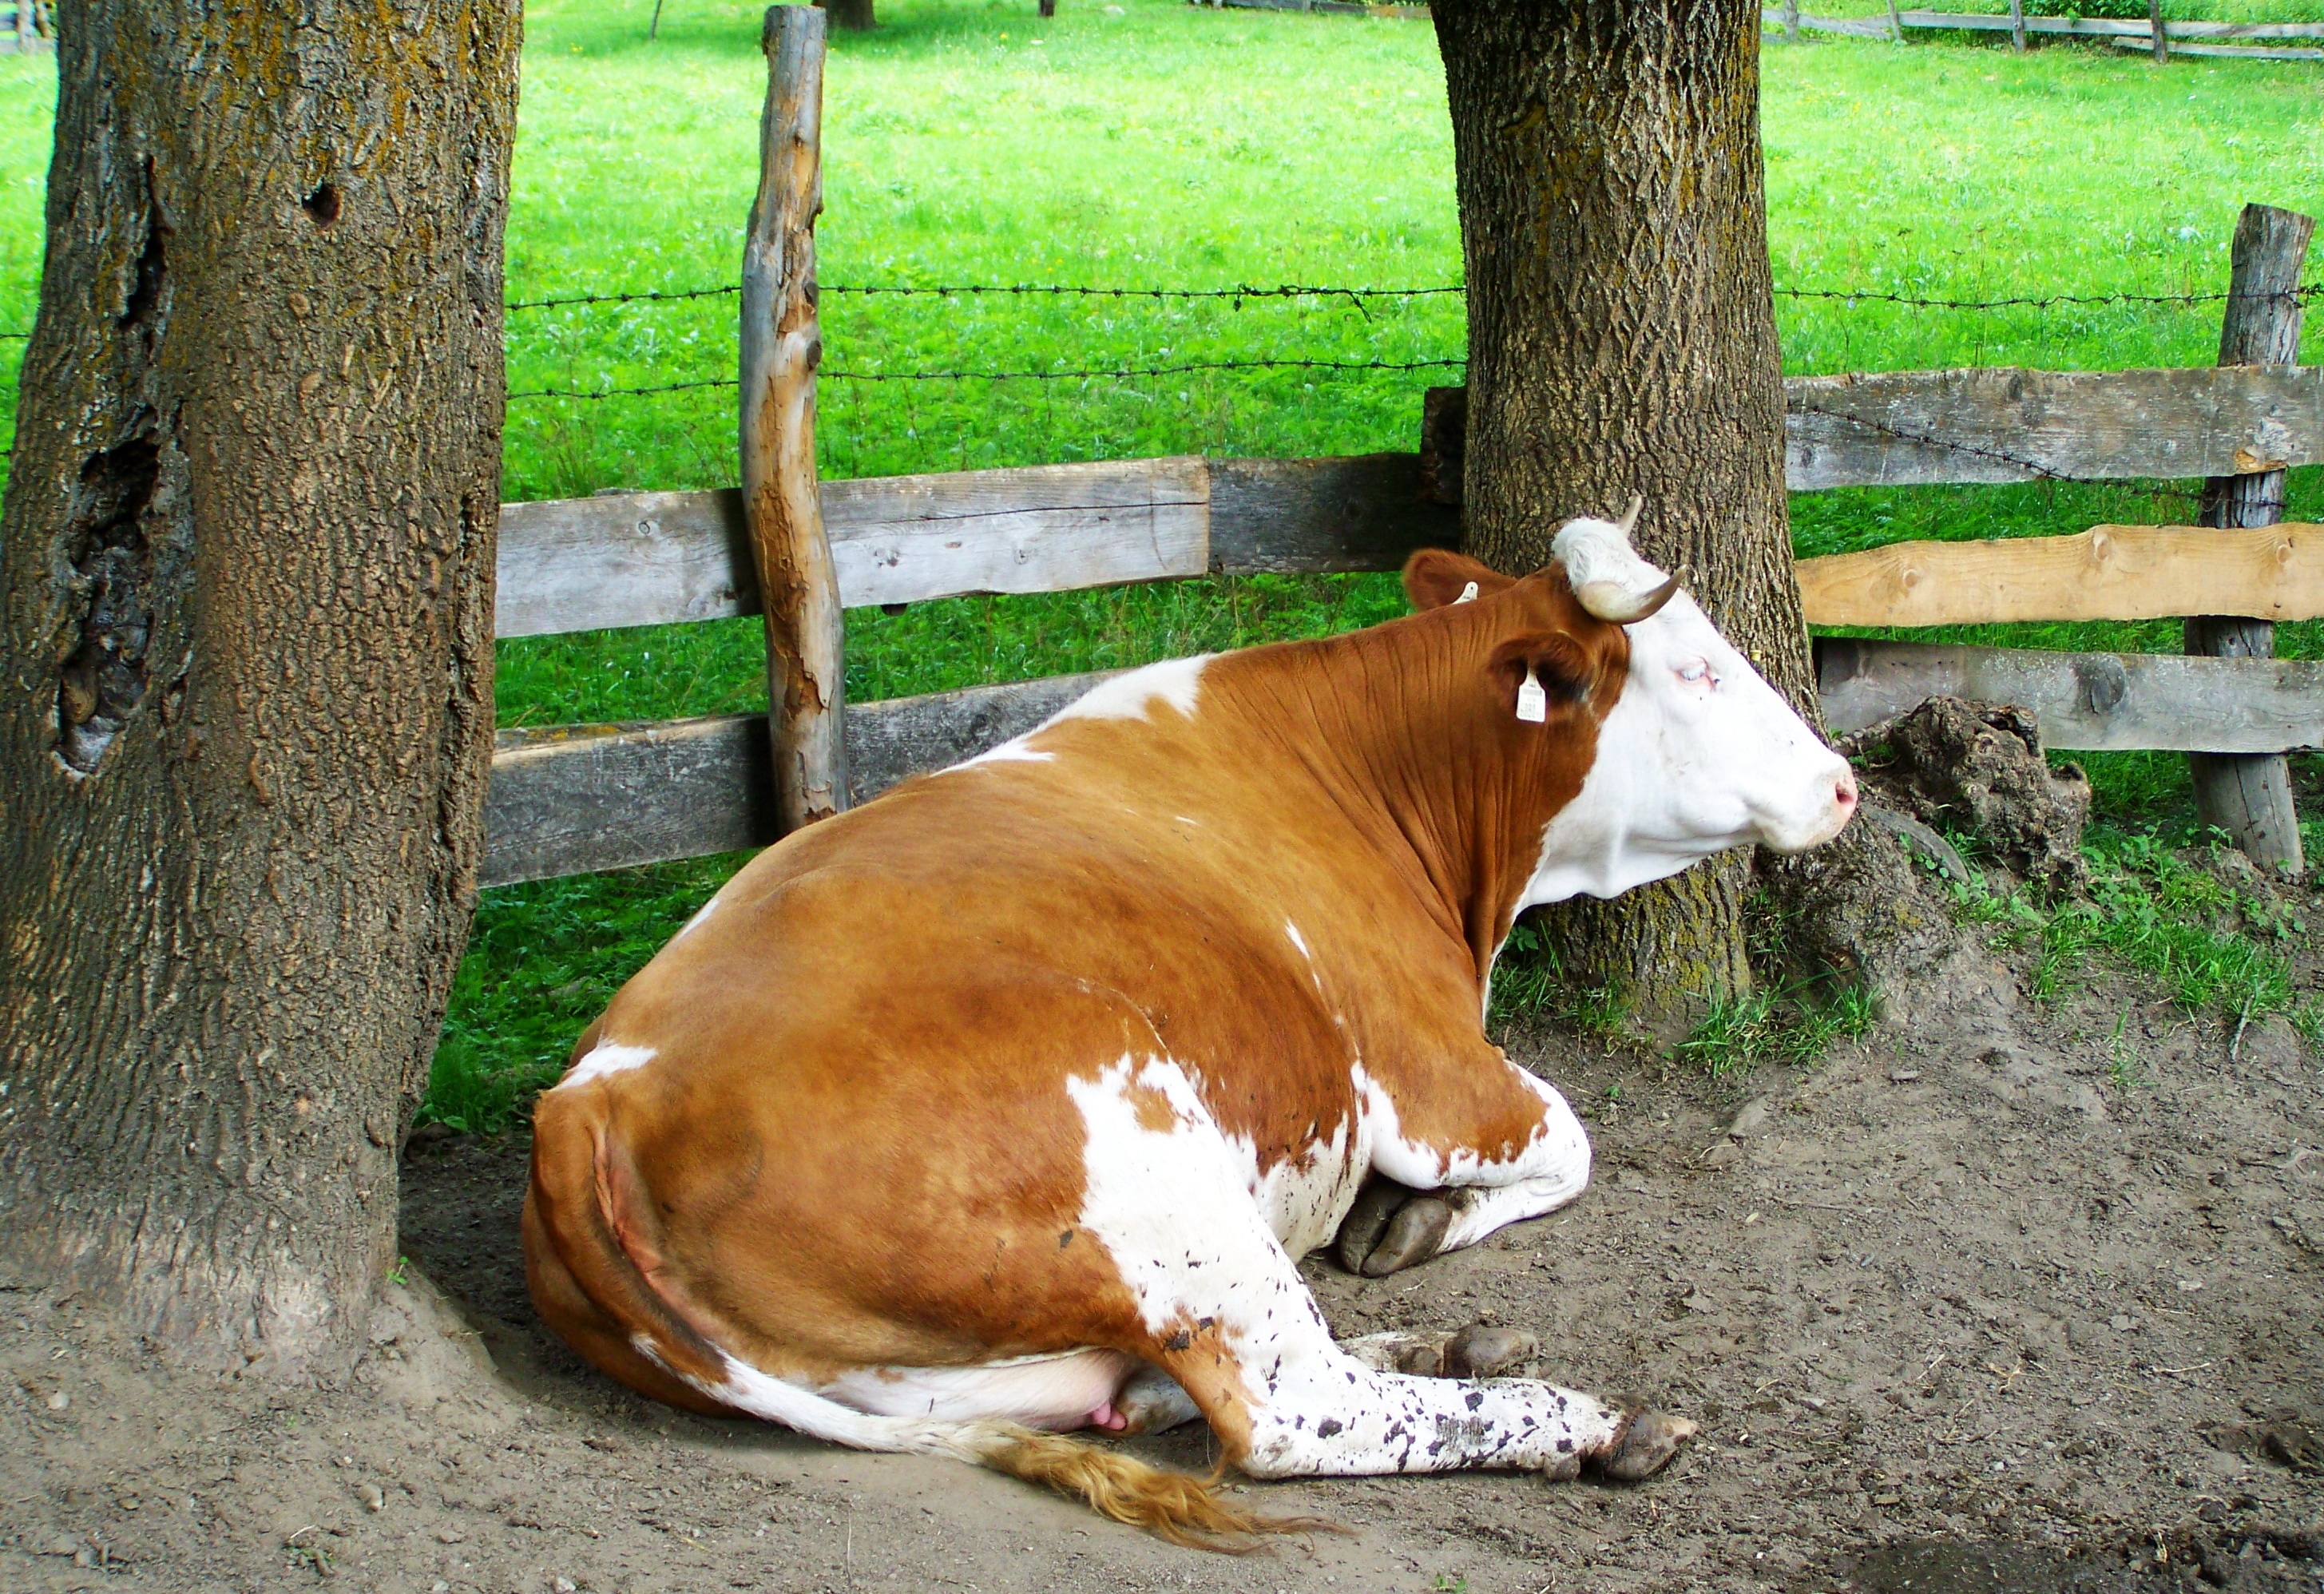
grass, farm, meadow, wildlife, cattle, relax, pasture, grazing, mammal, fauna, mare, rural area, dairy cow, brown and white cow, cattle like mammal, regurgitate, livestoke, tejelteh n